Cloud cover

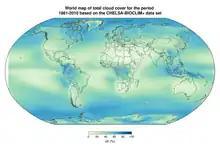
Total cloud cover fraction averaged over the years 1981-2010 from the CHELSA-BIOCLIM+ data set

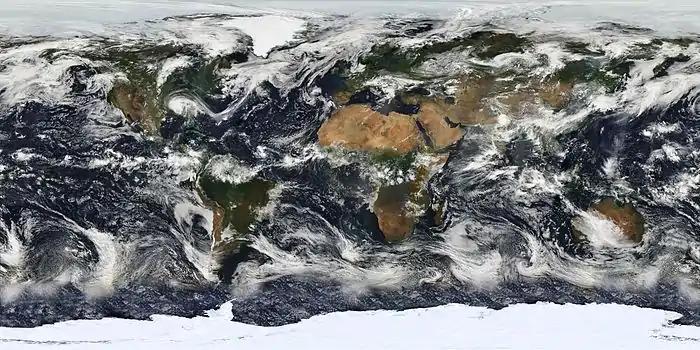
Satellite image based largely on observations from NASA's Moderate Resolution Imaging Spectroradiometer (MODIS) on July 11, 2005, of Earth's cloud cover.

Cloud cover (also known as cloudiness, cloudage, or cloud amount) refers to the fraction of the sky obscured by clouds on average when observed from a particular location. Okta is the usual unit for measurement of the cloud cover. The cloud cover is correlated to the sunshine duration as the least cloudy locales are the sunniest ones while the cloudiest areas are the least sunny places, as clouds can block sunlight, especially at sunrise and sunset where sunlight is already limited.